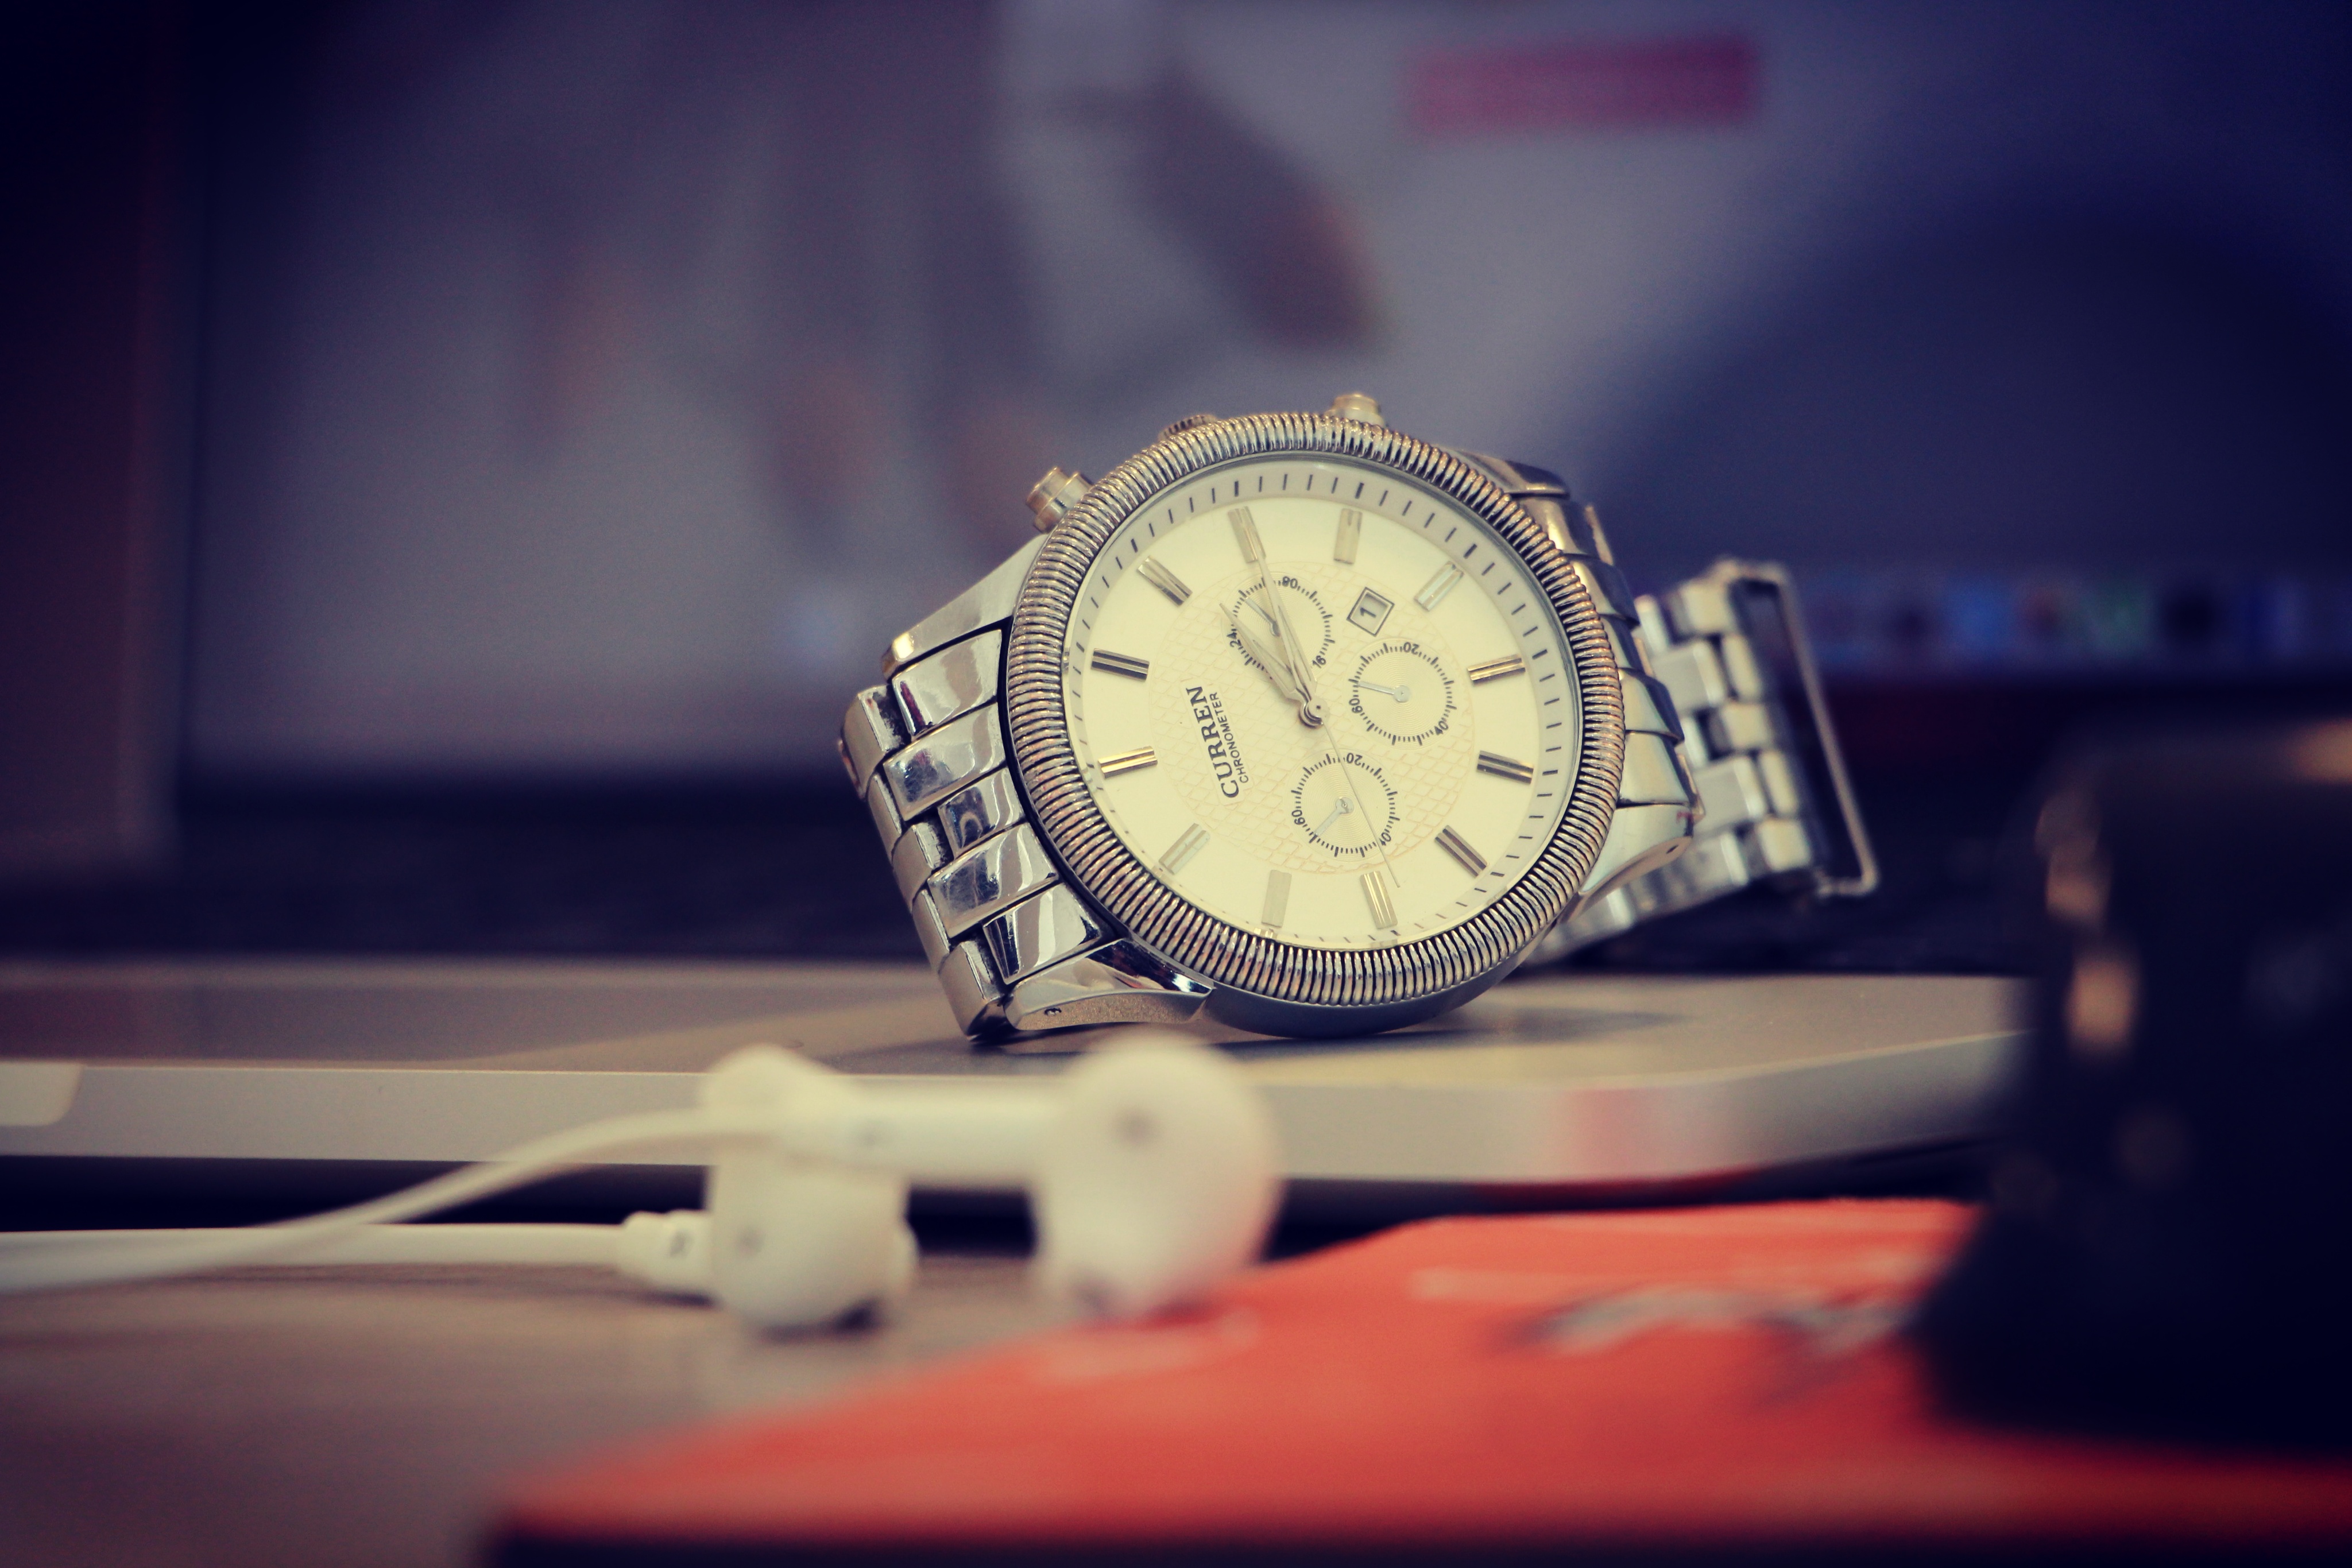
watch, hand, white, photography, time, red, color, blue, design, wristwatch, shape, Curren